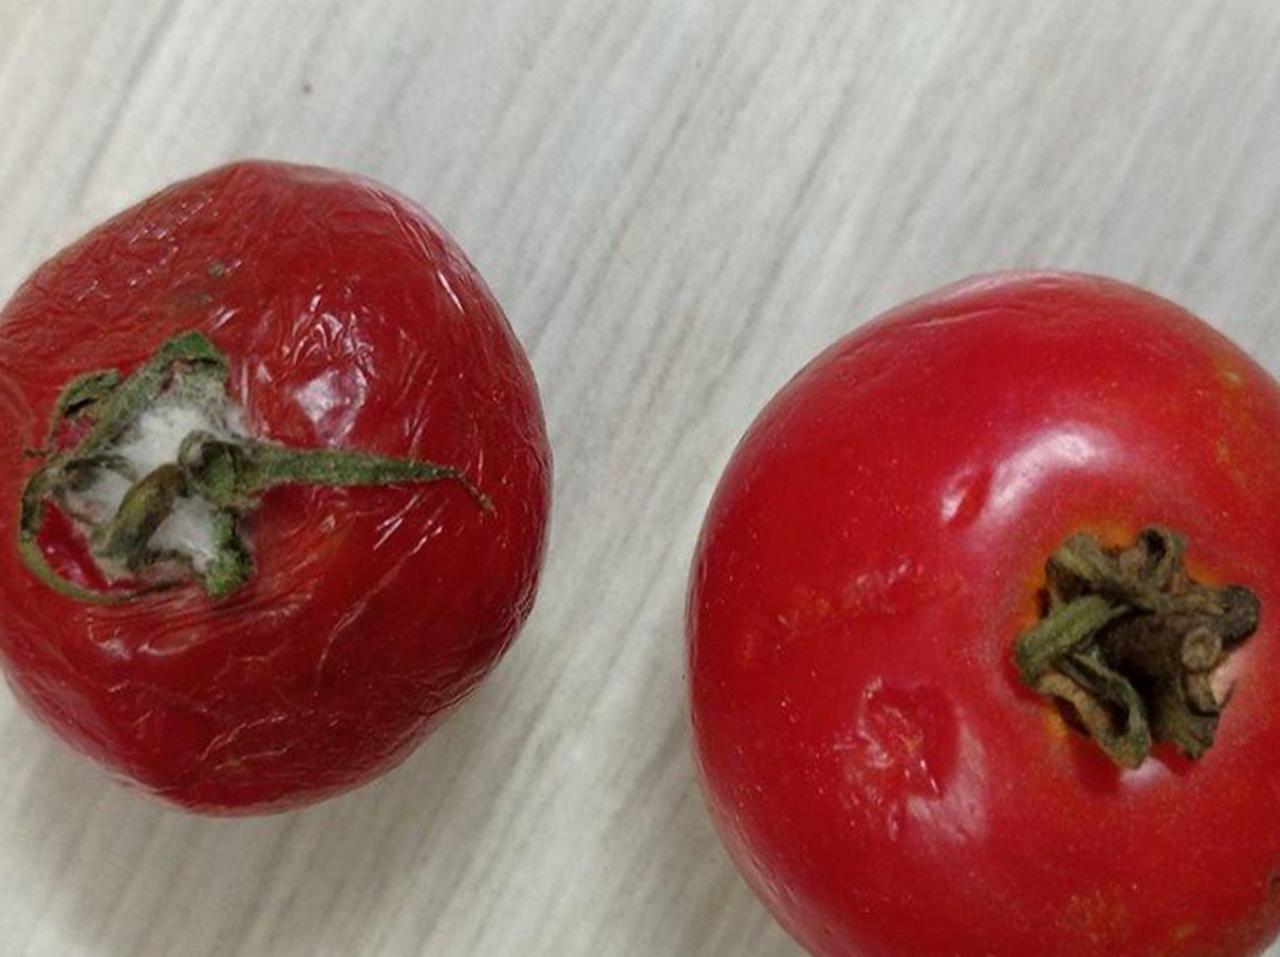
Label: Rotten